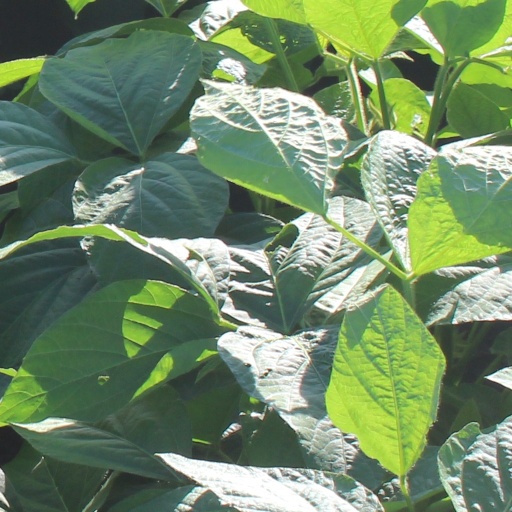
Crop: soybean